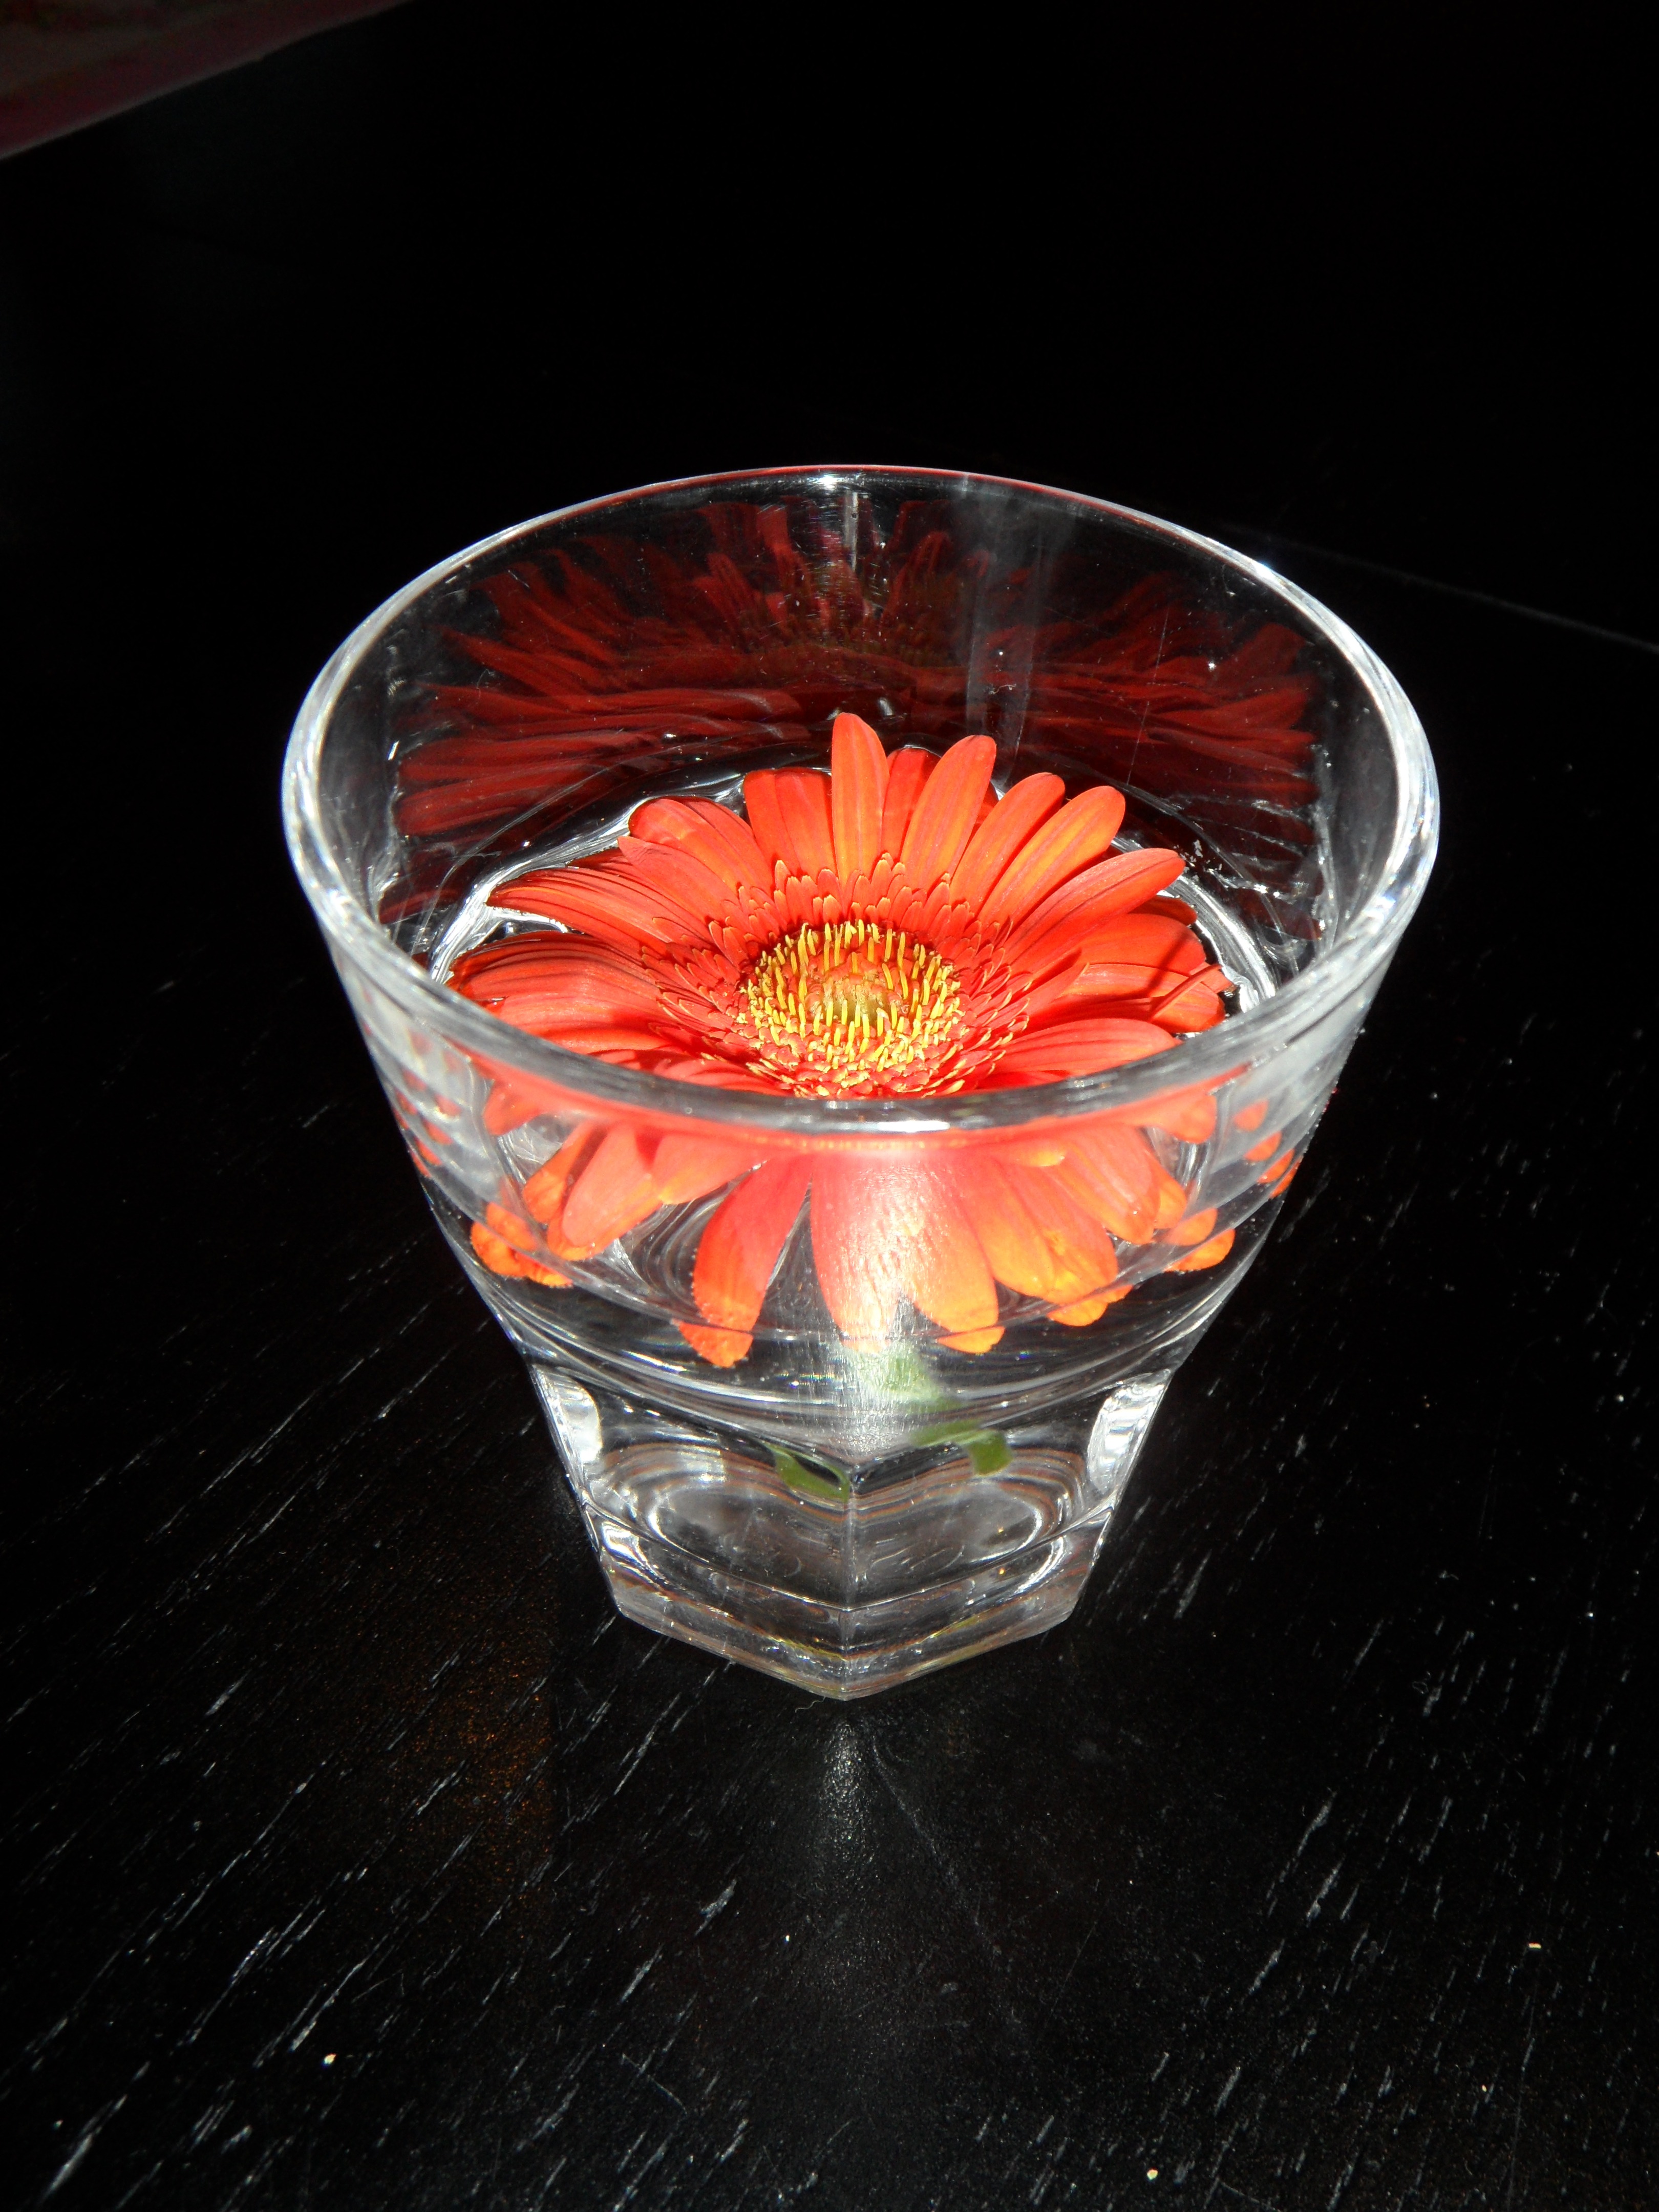
blossom, flower, petal, bloom, glass, vase, decoration, orange, red, drink, lighting, material, cocktail, wine glass, table decorations, orange flower, table decoration